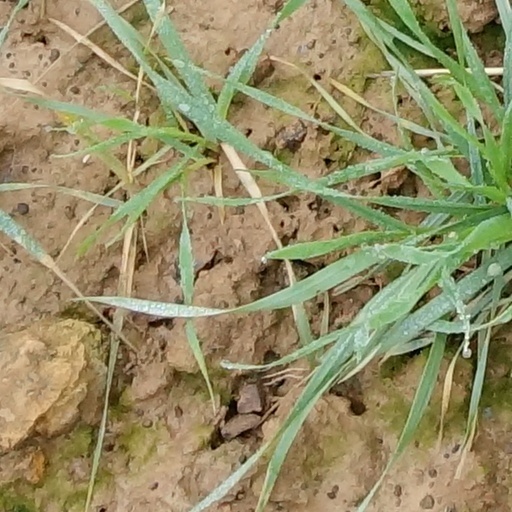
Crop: wheat